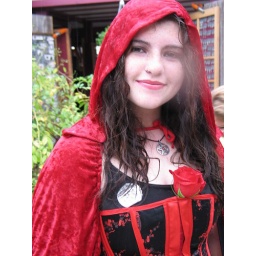
Raining - water on the lense - yuchhh - but the girl in red is preeeeety and so well dressed!